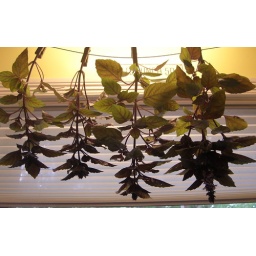
My Basil was starting to flower so I hung them in the kitchen to dry. Mmm...my kitchen smells good!